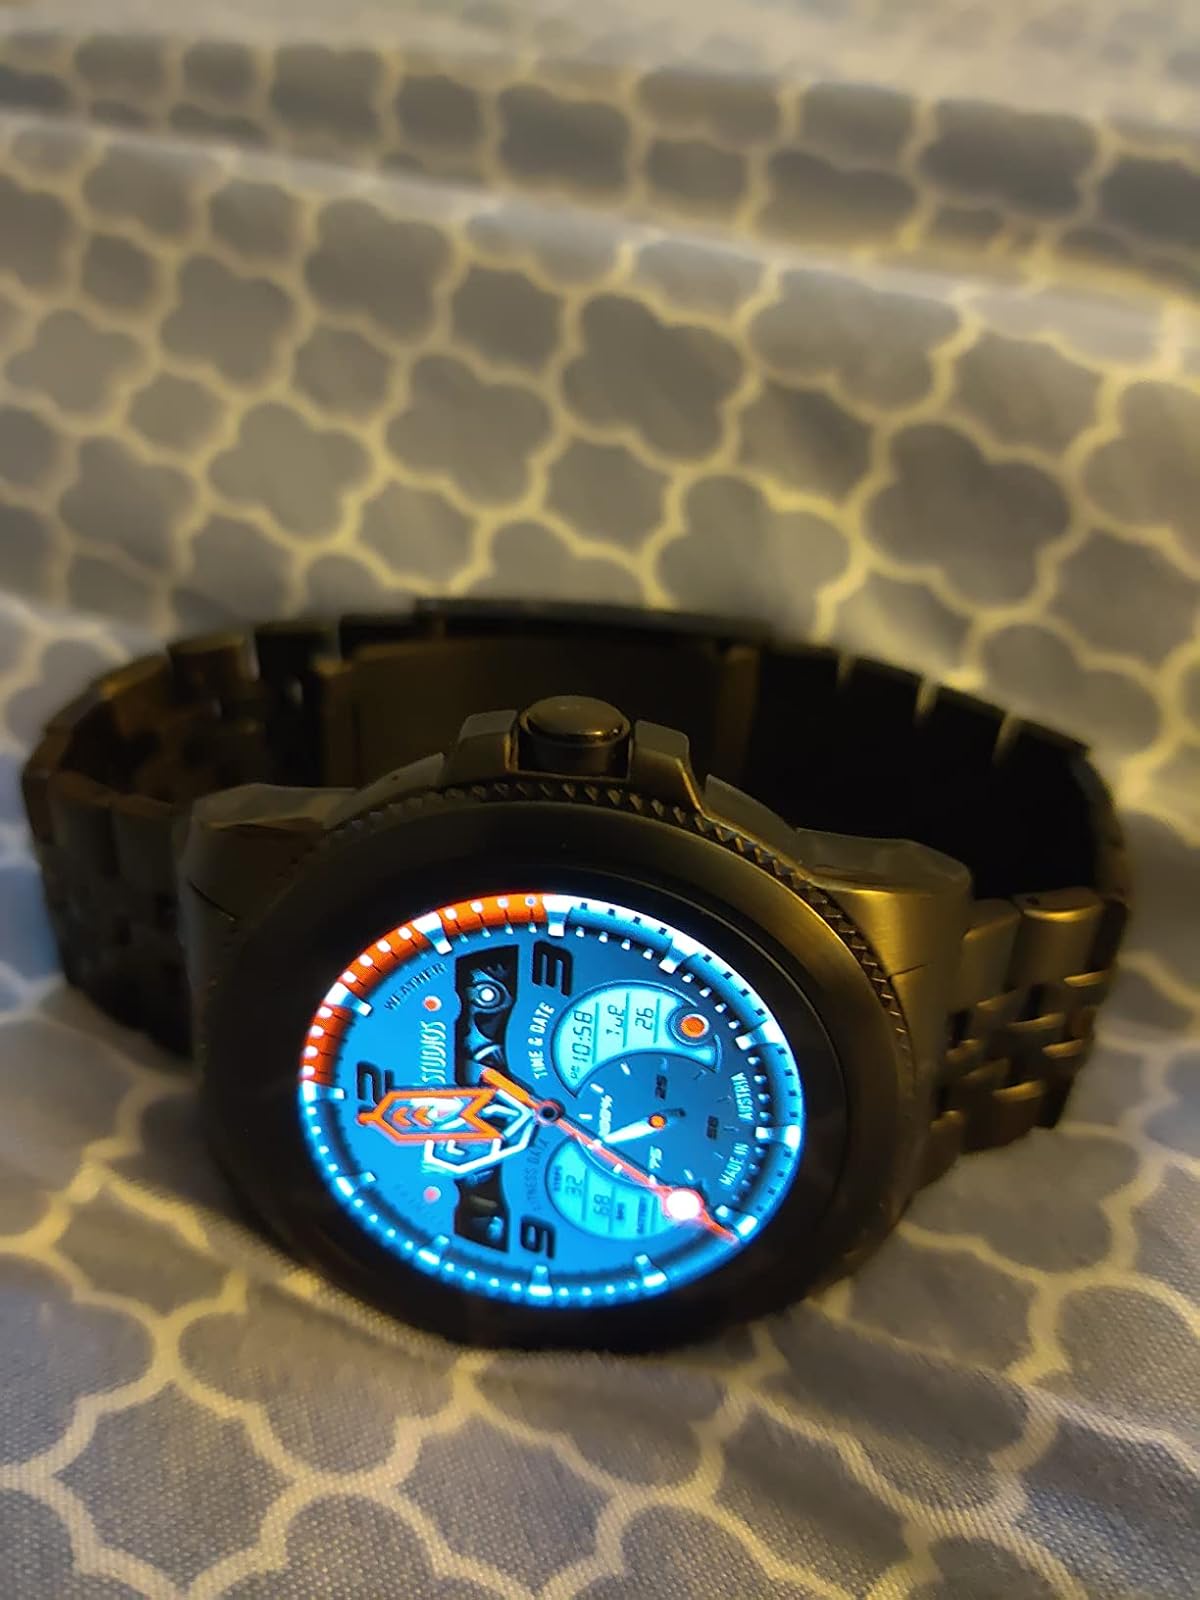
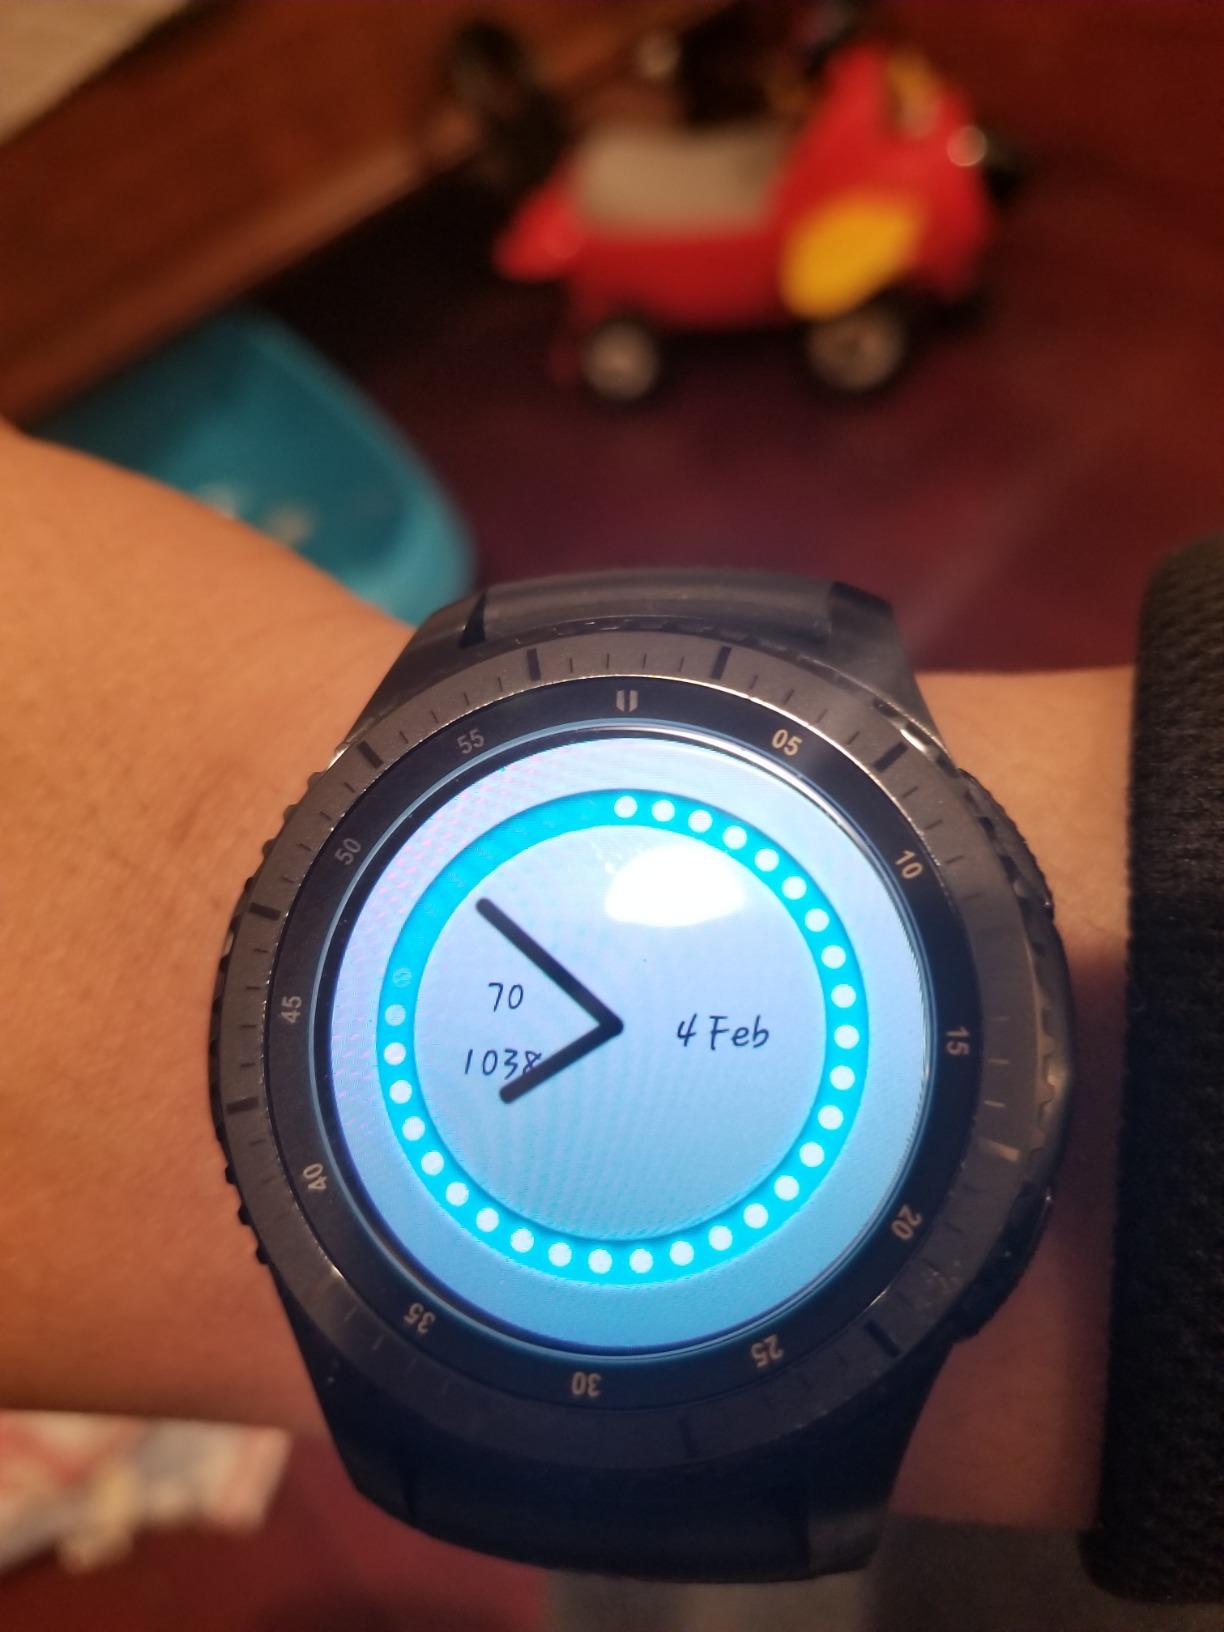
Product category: smartwatch
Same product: no